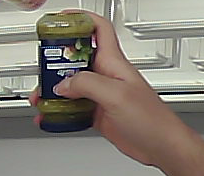
Product: barilla_pesto